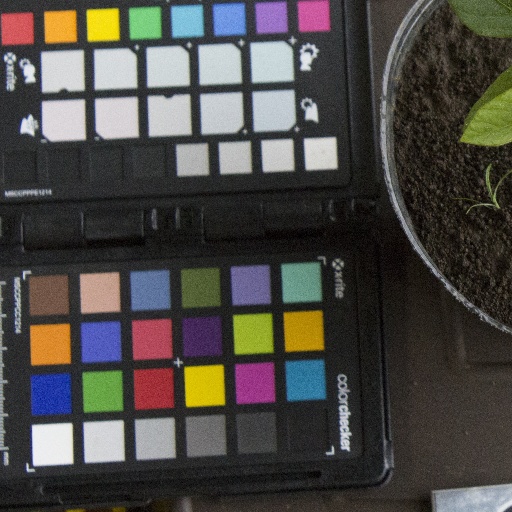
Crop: soybean